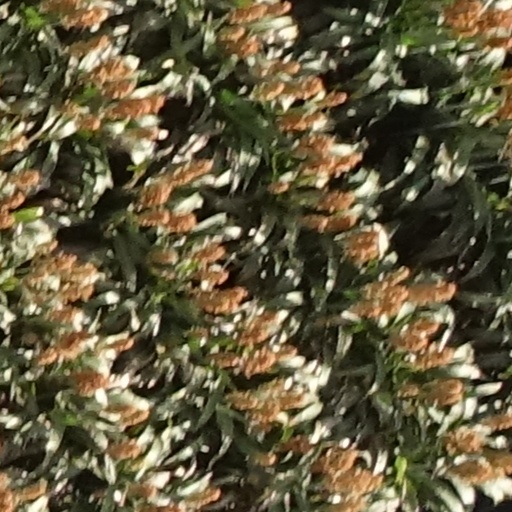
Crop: sorghum